Northeast Passage

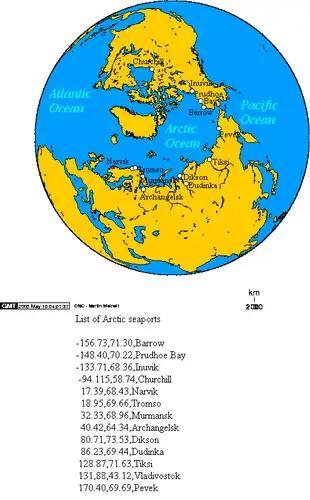
Arctic Ocean seaports

Unlike the similar latitudes in Alaska and Canada (along the Northwest Passage), parts of the NEP remain ice-free year-round. This is mostly the case of the Barents Sea, by the northern coast of Norway and Northwestern coast of Russia. The Barents sea is affected by the currents of warm water from the Gulf Stream, feeding into the North Atlantic.